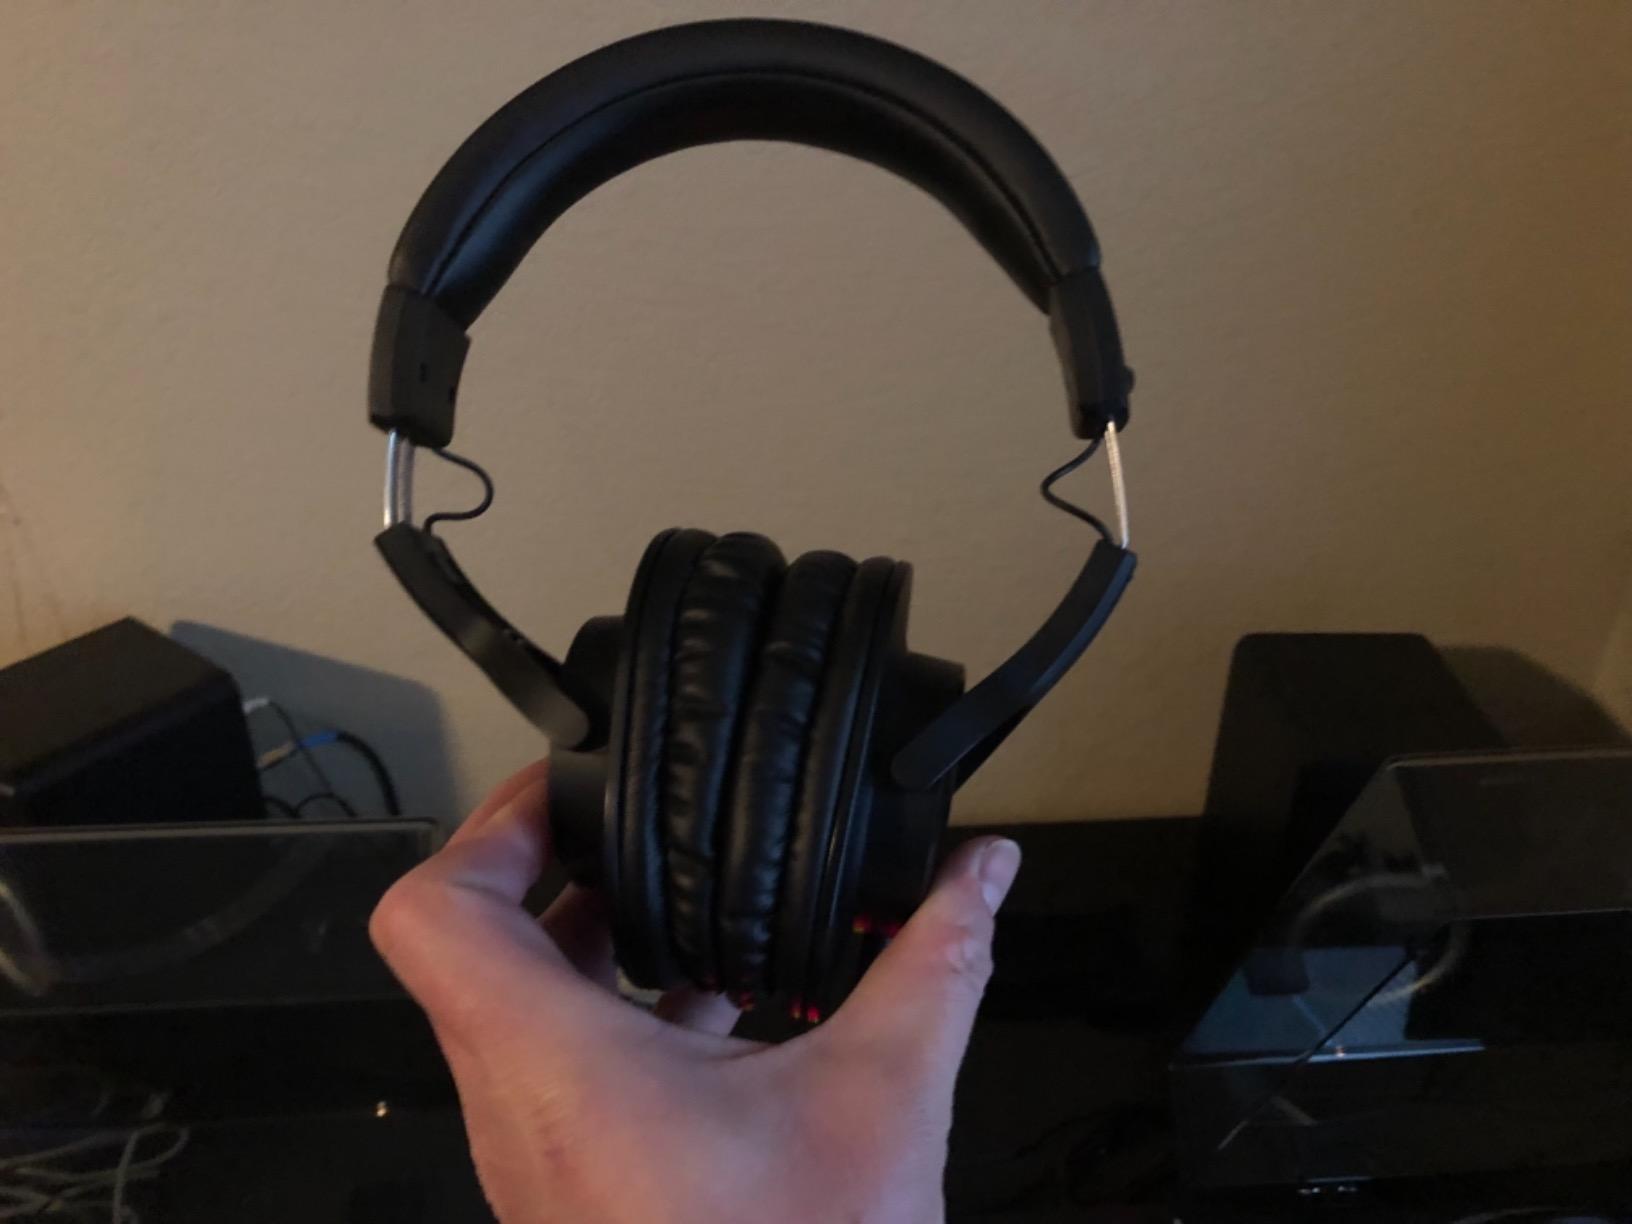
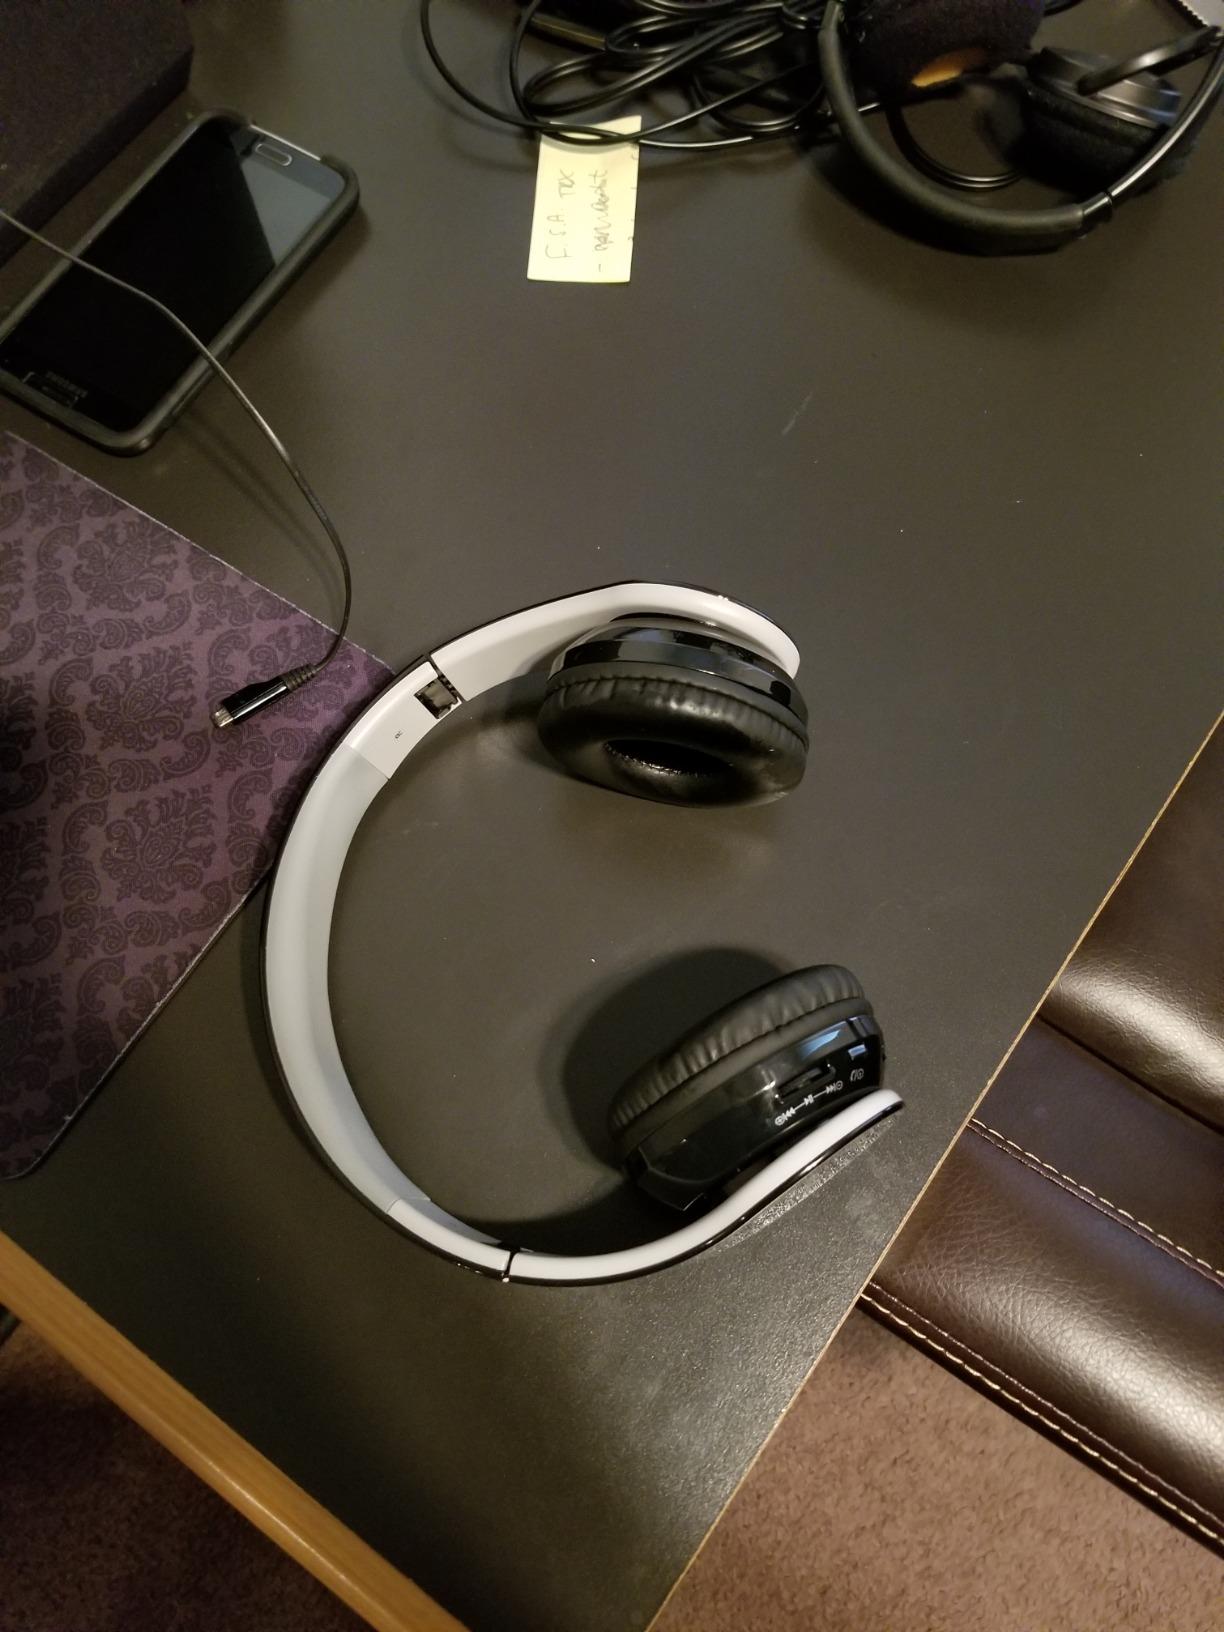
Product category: headphones
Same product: no